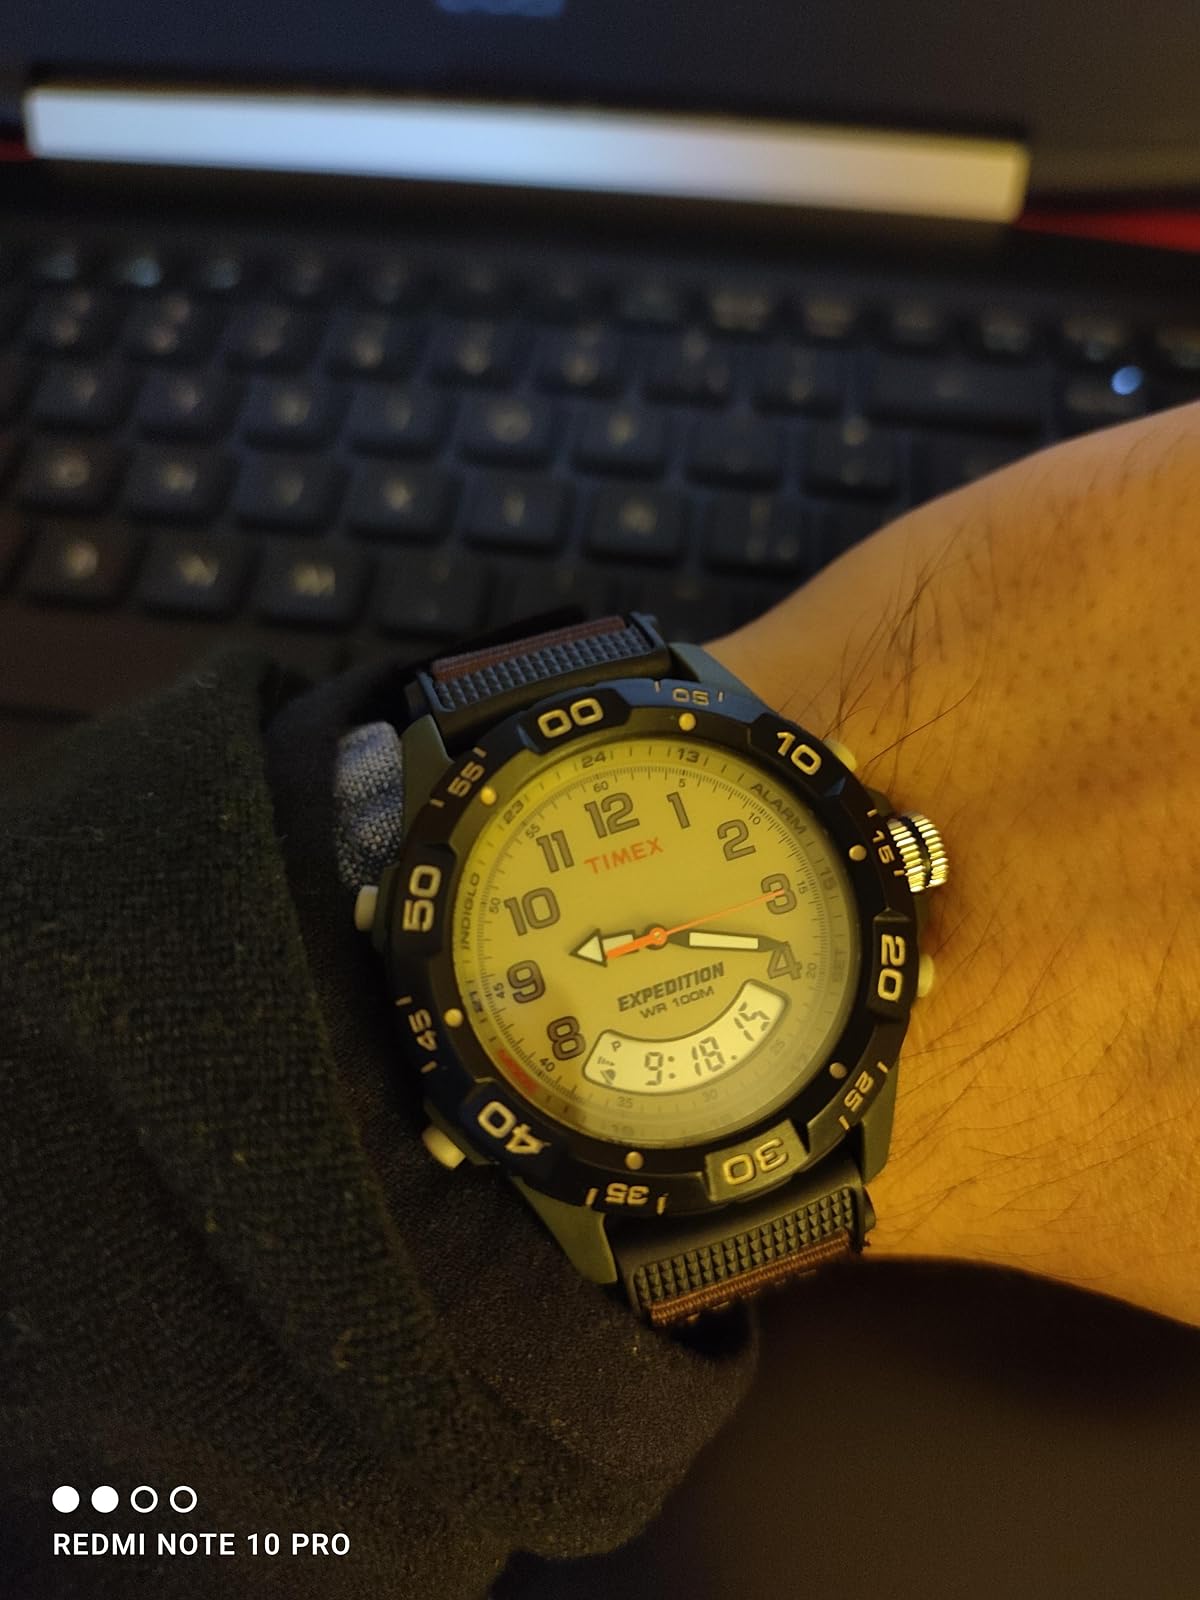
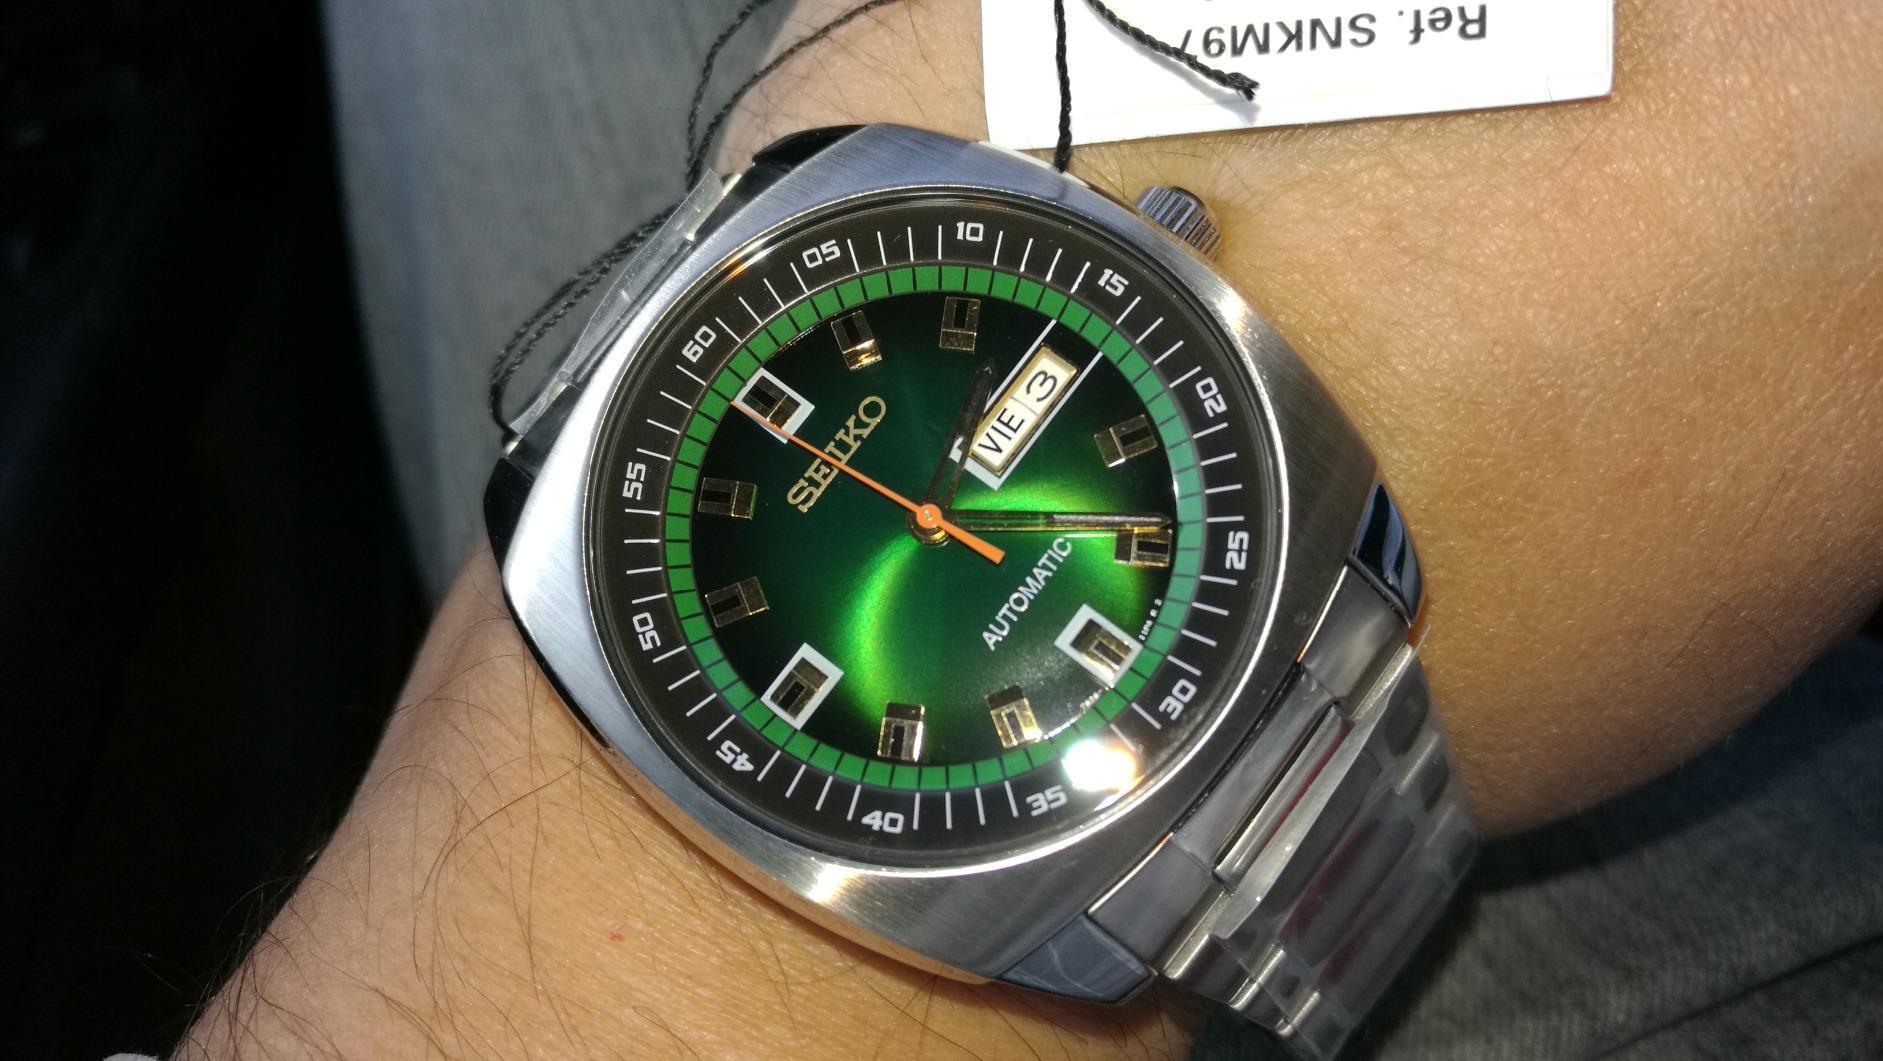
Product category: accessories_watch
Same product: no